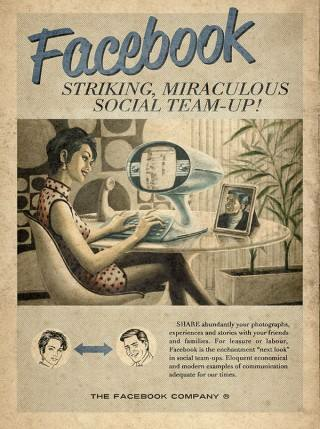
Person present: Yes